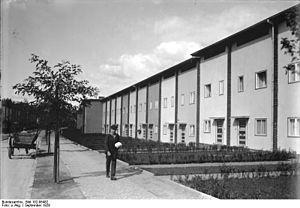
La culture de Weimar est le développement des arts et des sciences en Allemagne pendant la République de Weimar, la période de l'entre-deux-guerres qui va entre la défaite allemande en 1918 et l'arrivée de Hitler au pouvoir en 1933. Le Berlin des années 1920 était au centre de la culture de Weimar. Bien que ne faisant pas partie de la République de Weimar, certains auteurs incluent également l'Autriche, pays germanophone, et notamment Vienne, dans le cadre de la culture de Weimar.